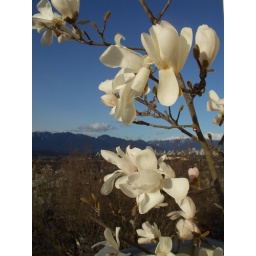
White magnolia tree flowering on my parents' roof terrace in Vancouver, Canada.